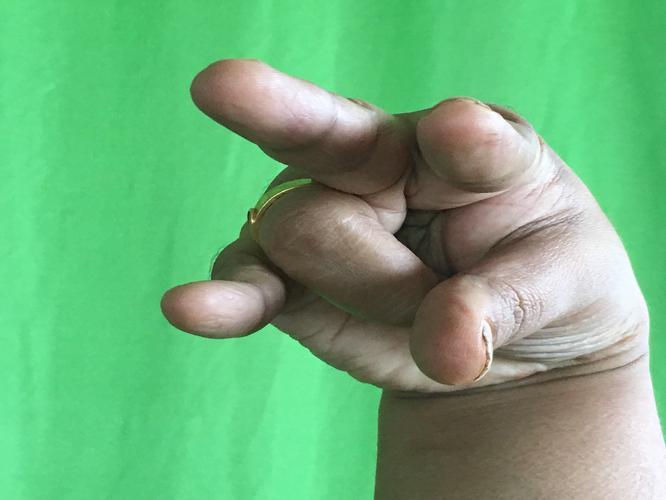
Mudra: Kangulam
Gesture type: single_hand